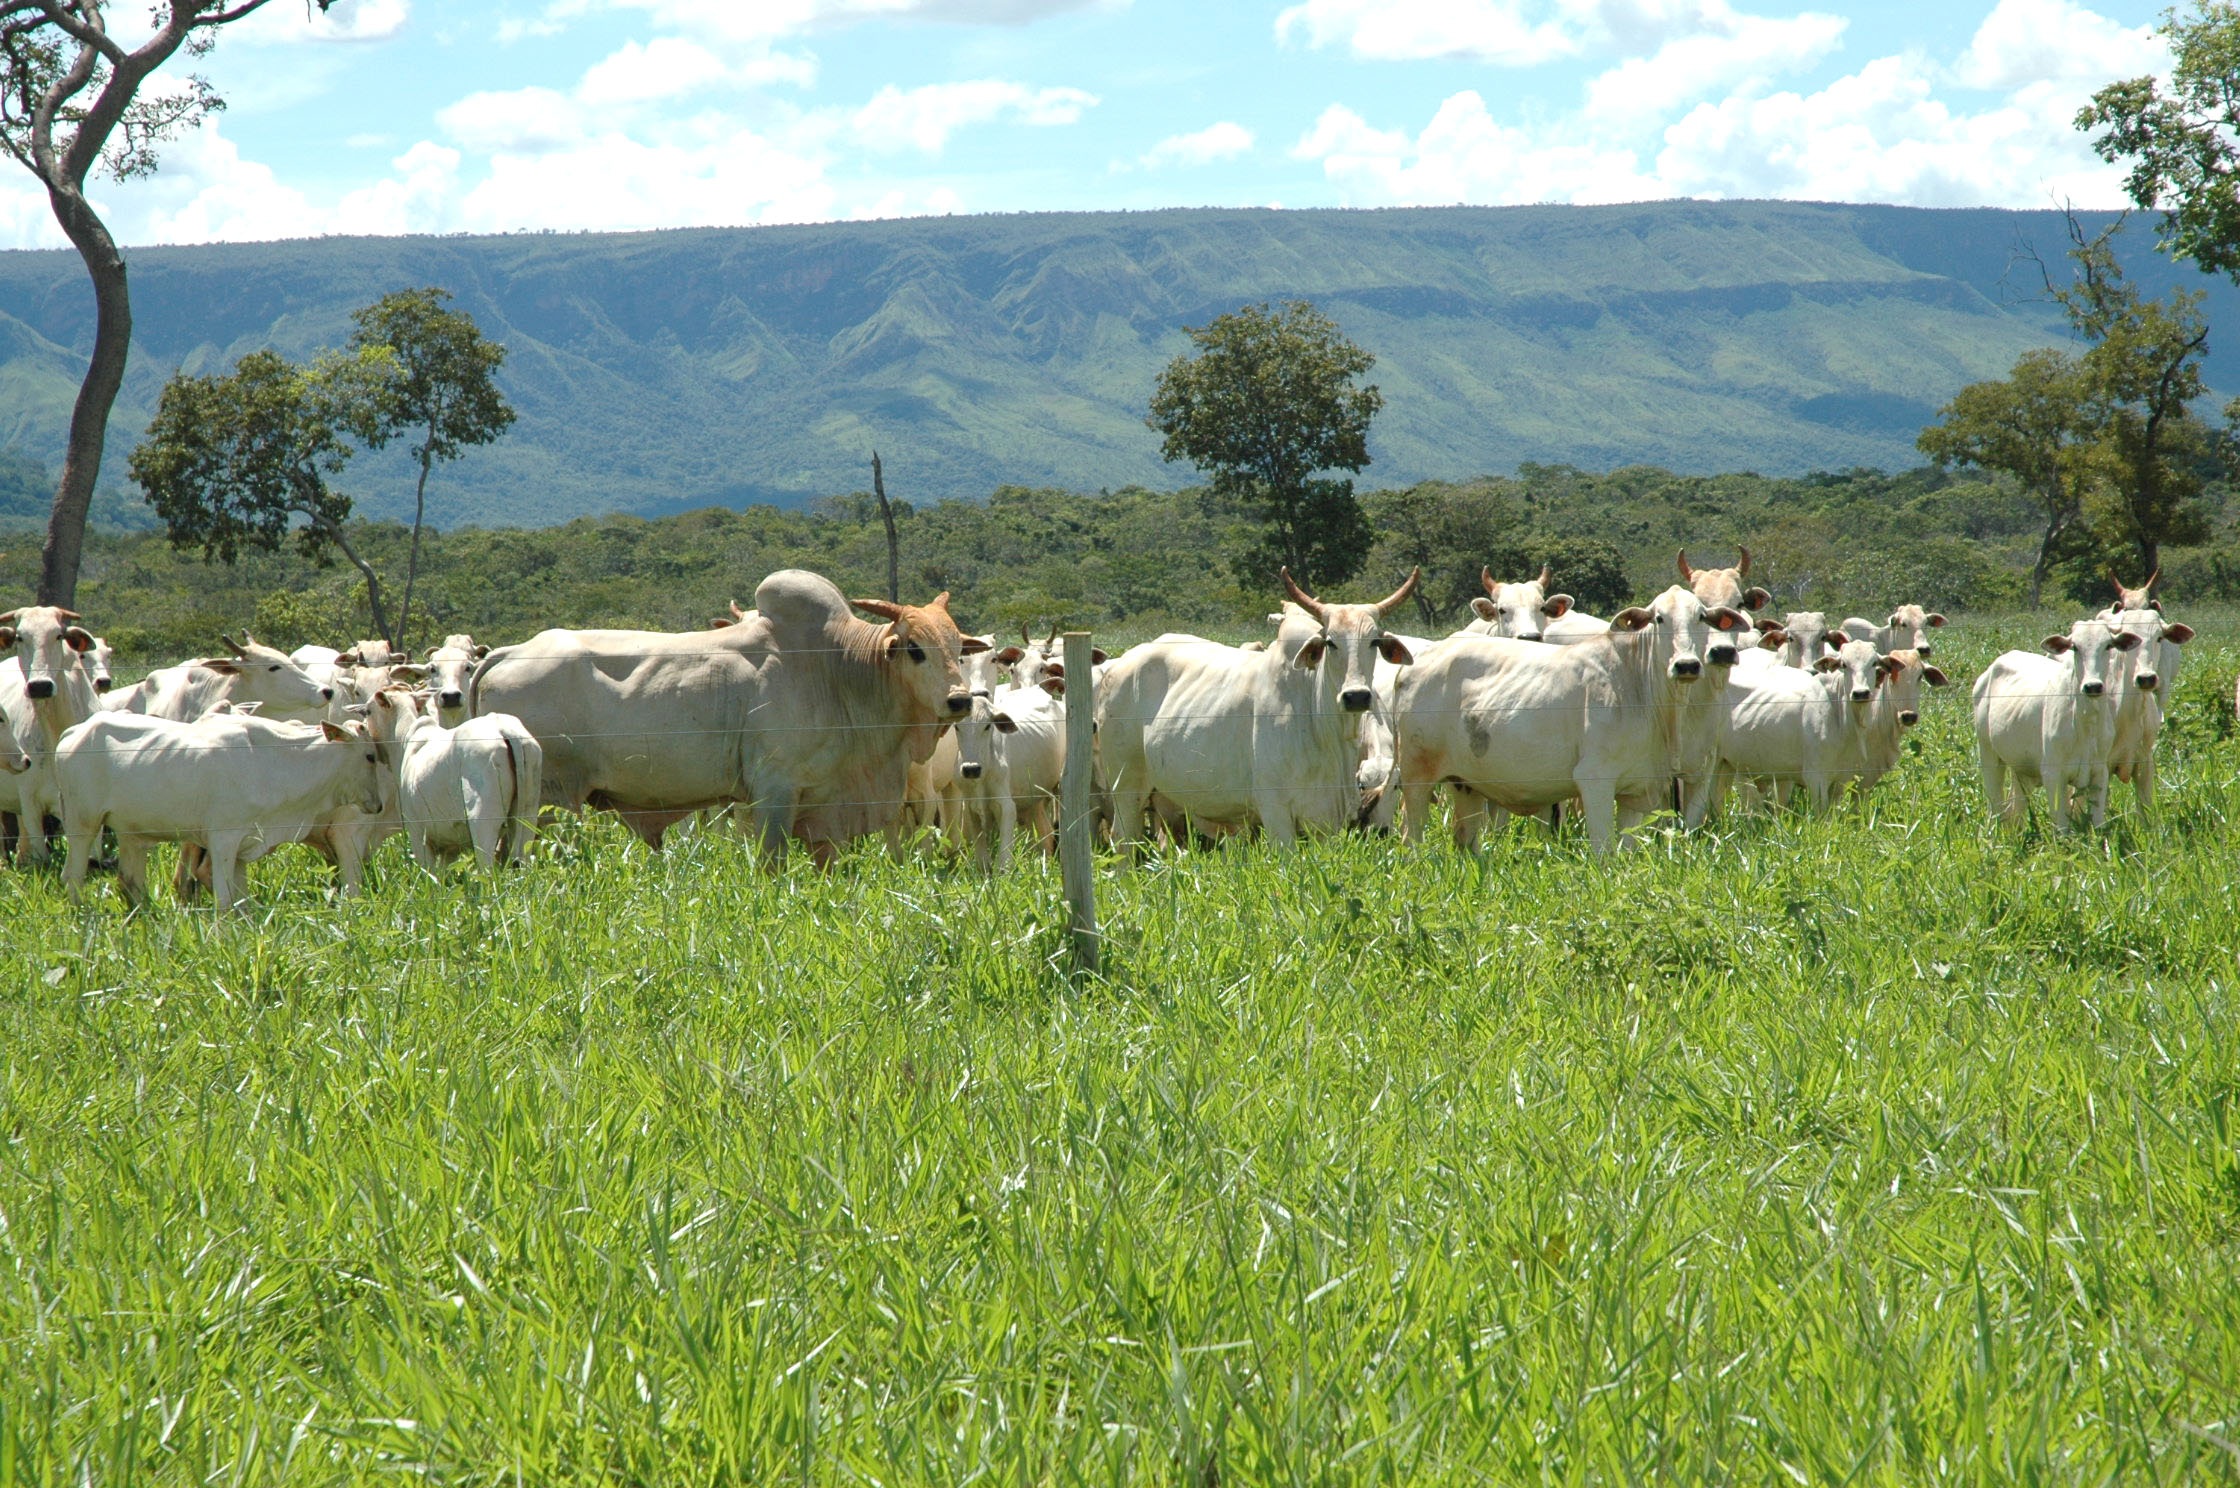
landscape, nature, grass, field, farm, meadow, prairie, countryside, animal, rural, herd, farming, pasture, grazing, ranch, sheep, mammal, agriculture, milk, beef, bovine, fauna, cows, goats, grassland, vertebrate, sheeps, habitat, ecosystem, rural area, goatherd, natural environment, cow goat family